Bandar Penawar

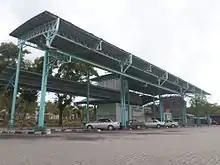
Penawar Bus and Taxi Terminal

The town is served by TransJohor public buses linking to Kota Tinggi Town.